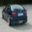
Label: automobile